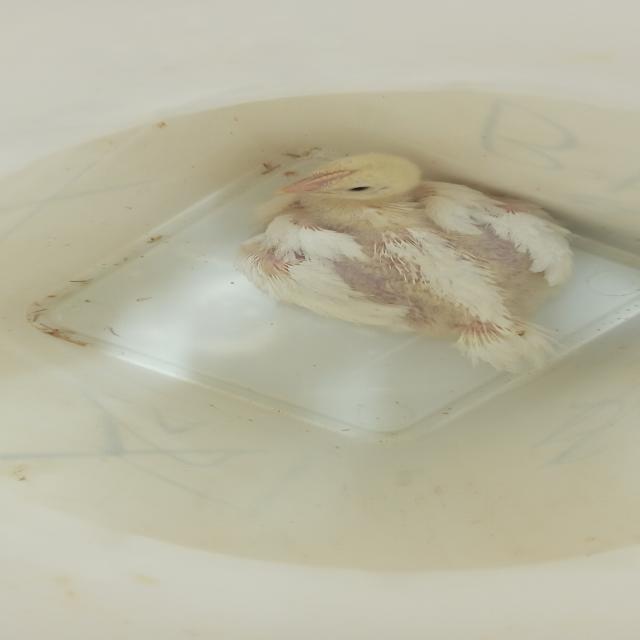
Weight: 718 g